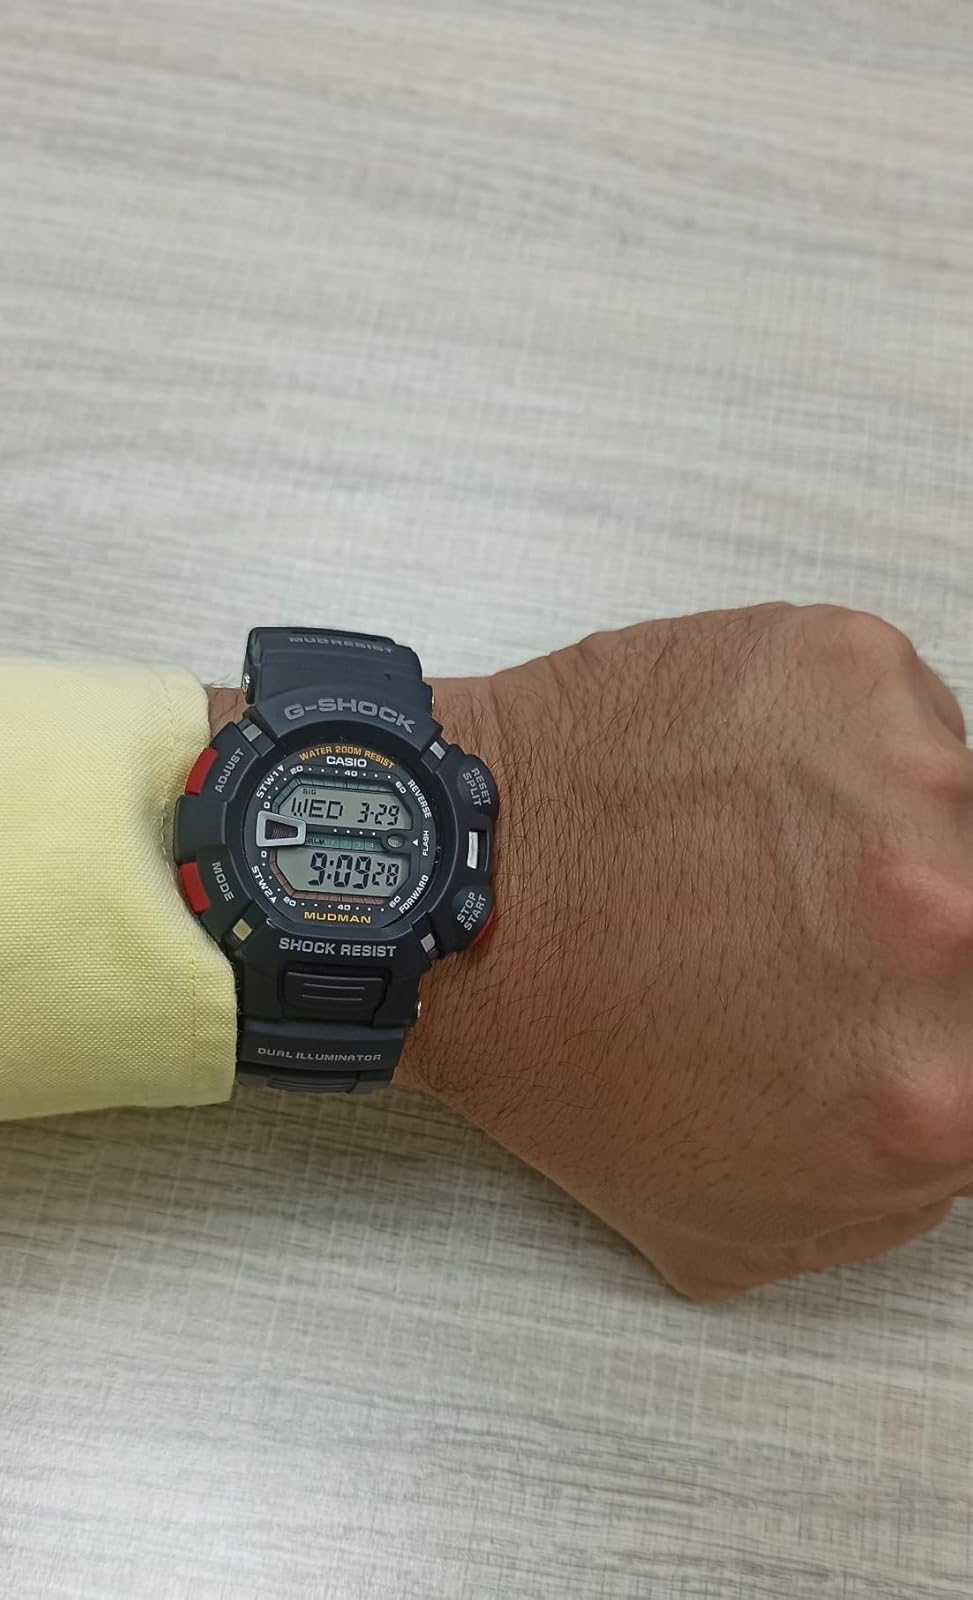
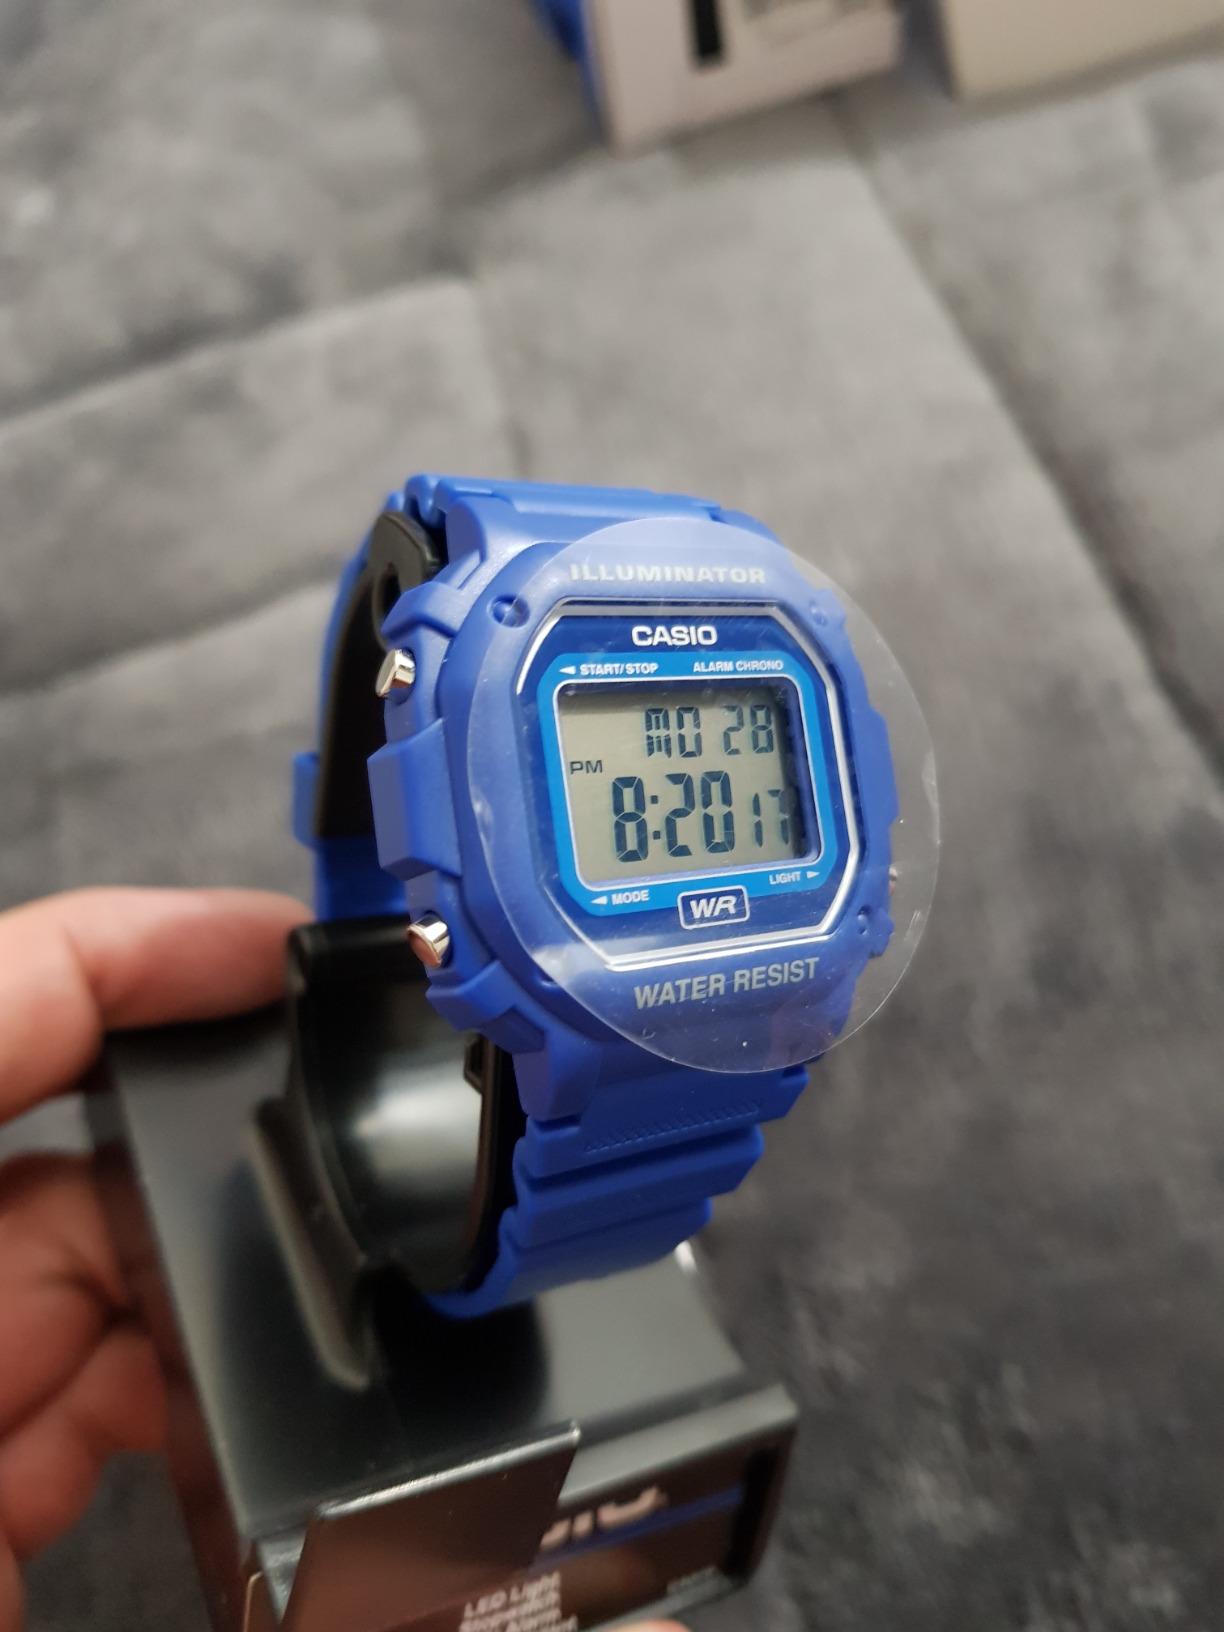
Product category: accessories_watch
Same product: no